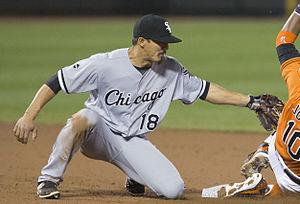
La saison 2018 des White Sox de Chicago est la 118ᵉ saison en Ligue majeure de baseball pour cette franchise.
Tyler Artolo Saladino est un joueur d'arrêt-court des White Sox de Chicago de la Ligue majeure de baseball.